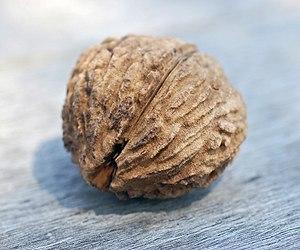
Le Noyer d'Amérique ou Noyer noir est un grand arbre de la famille des Juglandacées, originaire d'Amérique du Nord, largement cultivé pour ses fruits, son bois et ses qualités ornementales. Il est introduit un peu partout dans le monde. Les deux pays européens qui comprennent les plus grandes superficies plantées en noyer noir sont la Hongrie et la Roumanie.